Bishop, California

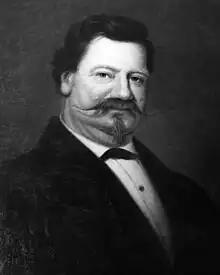
Samuel Addison Bishop in 1870

The first American explorers in the Owens Valley of Eastern California included the famous mountain men Jedediah Smith in 1833 and Joseph Walker in 1834. This remote area of California had never been explored by the Spanish and even though it was shown as Mexican territory on early maps, the Eastern Sierra region remained unvisited by them.